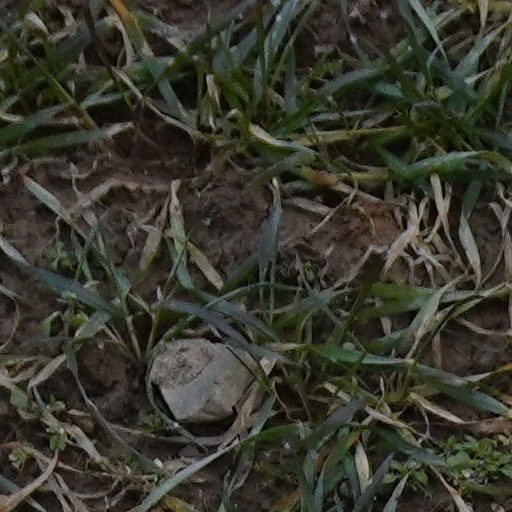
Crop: wheat